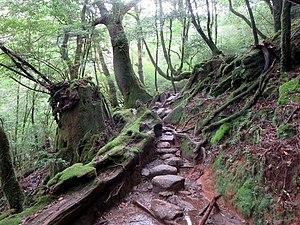
Yaku-shima est une île de l’archipel Ōsumi, située au sud de Kyūshū au Japon, dépendant de la préfecture de Kagoshima.